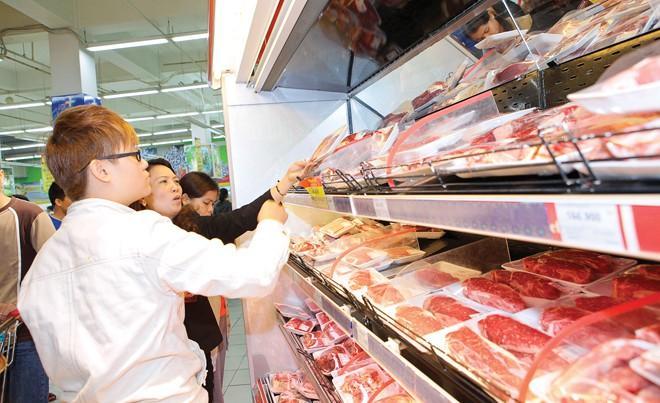
có nhiều người đang xuất hiện ở phía trước quầy hàng thịt